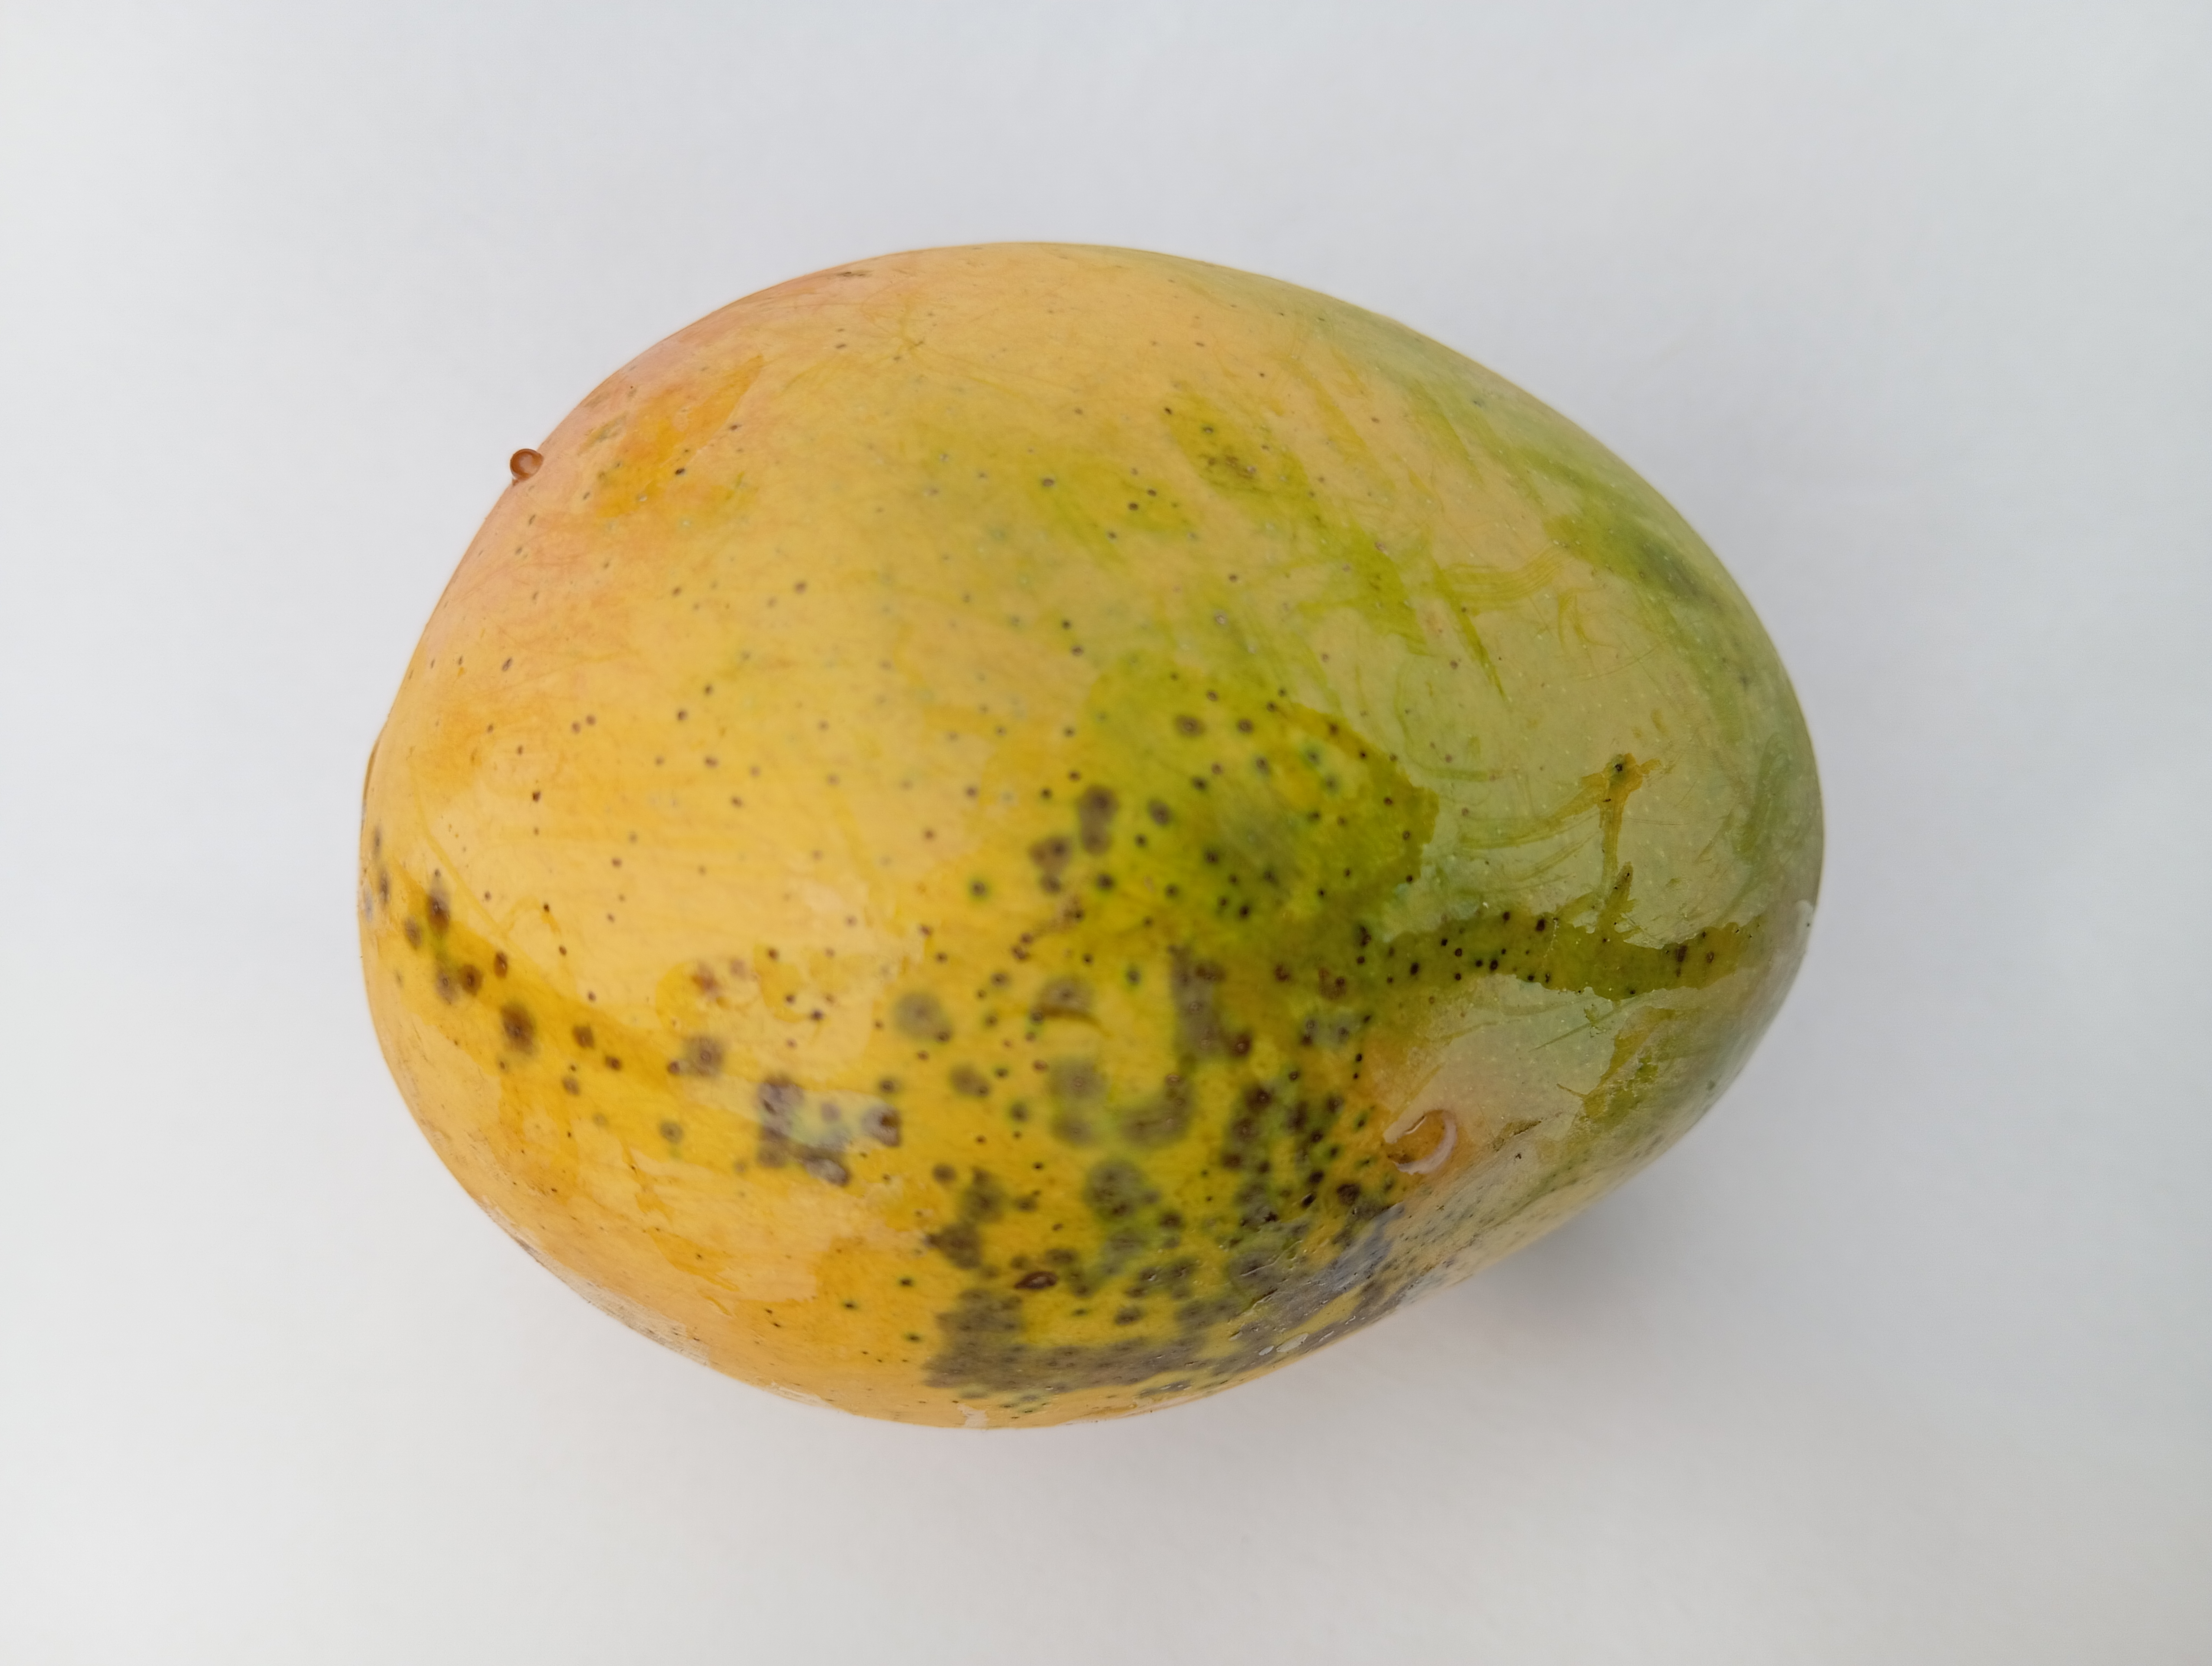
Mango variety: Sundari